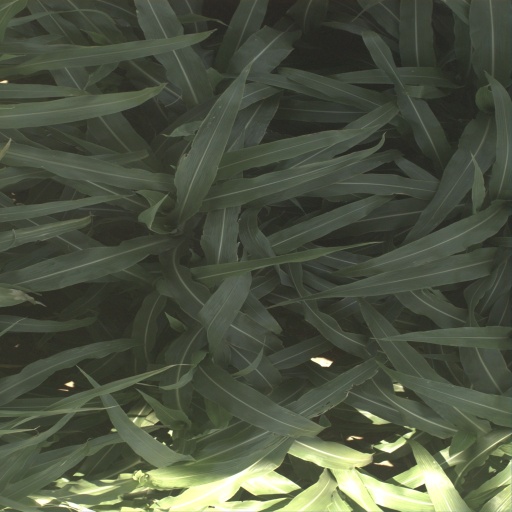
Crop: sorghum